Ksi Gingolx

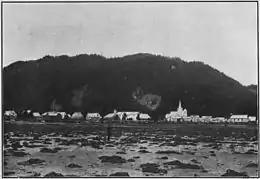
Old photo of the Kincolith Mission on the shore of the Nass River estuary at the mouth of Ksi Gingolx

The Nisga'a have lived in the lower Nass River region since time immemorial.